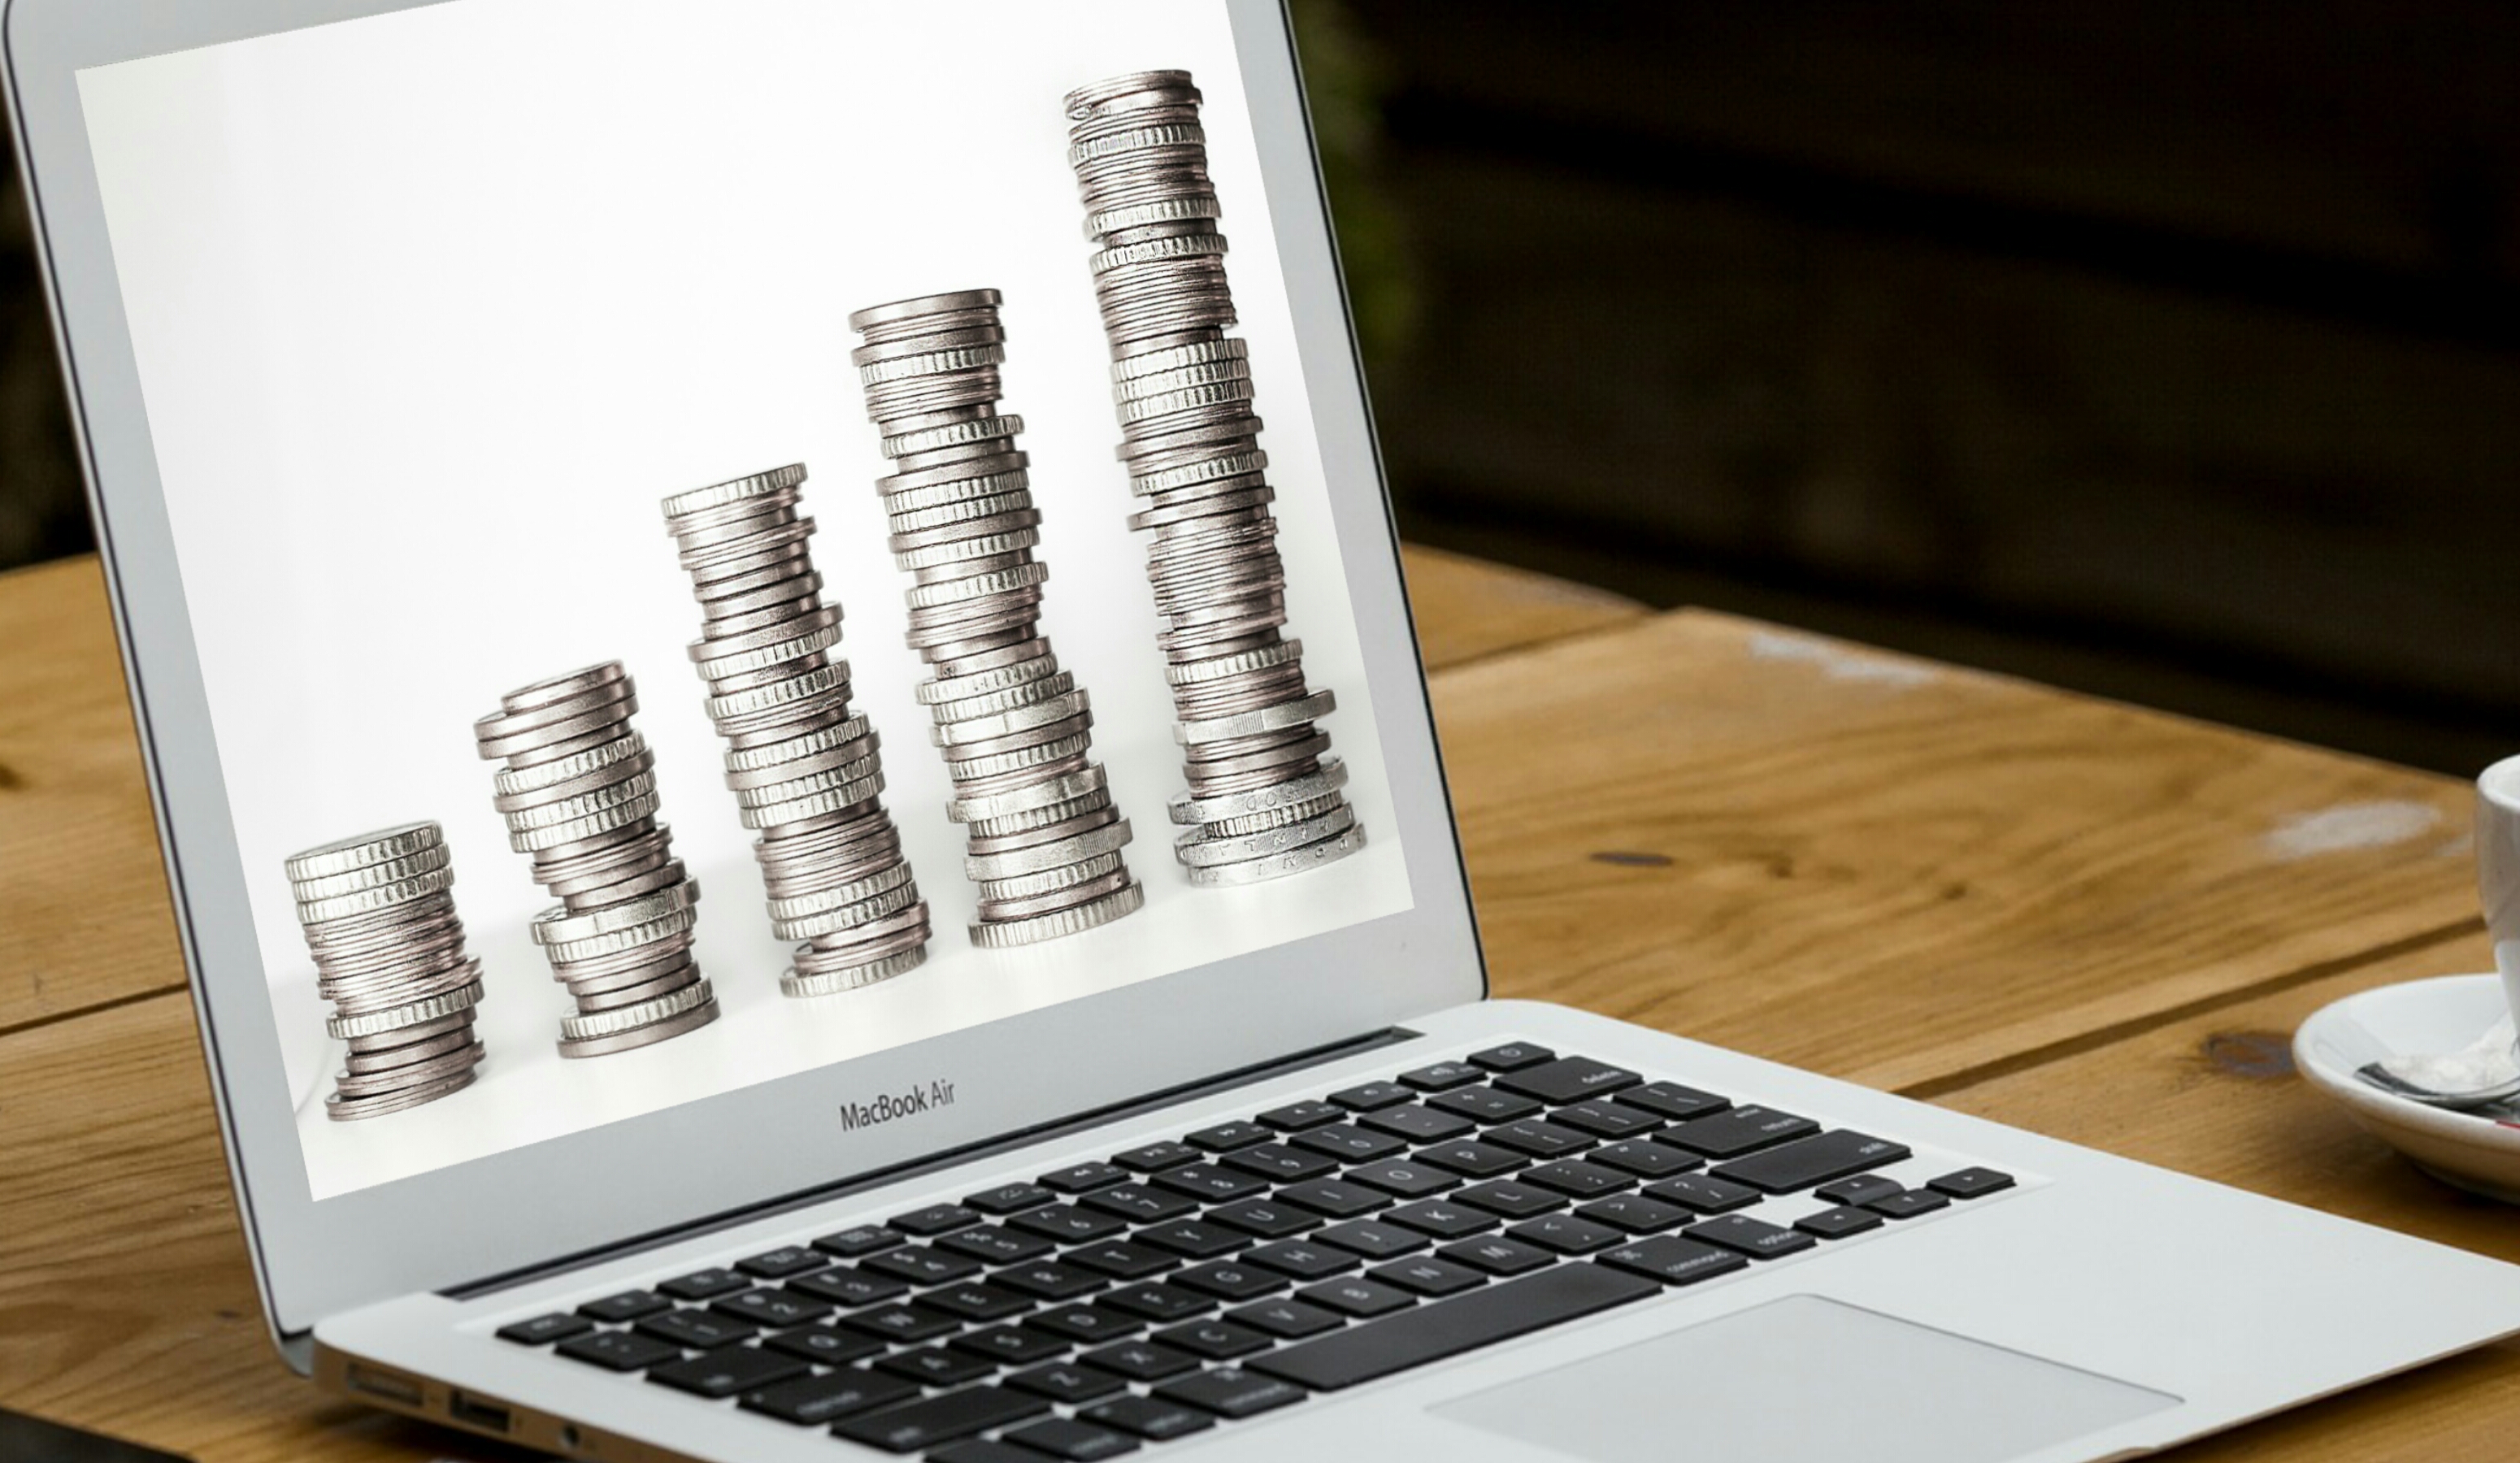
euro, laptop, account, business, cash, coin, commerce, computer, currency, computer keyboard, brand